WrestleMania 38

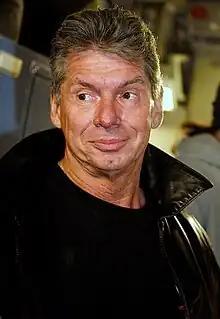
At 76 years old, Vince McMahon became the oldest person to compete and win at WrestleMania.

Following the match, McAfee called out Mr. McMahon, followed by the latter removing his suit before heading into the ring for an impromptu match, marking McMahon's first match since October 2012 and first WrestleMania match since WrestleMania XXVI in 2010. It would also be his final match before he announced his first retirement on July 22, before officially retiring the following year following a federal investigation. Before the match began, Theory attacked McAfee. McMahon kicked a Dallas Cowboys football at McAfee's face before pinning him to win the match. At 76 years old, this made McMahon the oldest person to compete, and win, at WrestleMania. Following the impromptu match, "Stone Cold" Steve Austin made a surprise appearance and performed a stunner on Theory. After sharing beers with McMahon, Austin performed a Stunner on McMahon. Austin then signaled for McAfee and celebrated with him, after which, Austin performed a Stunner on McAfee.